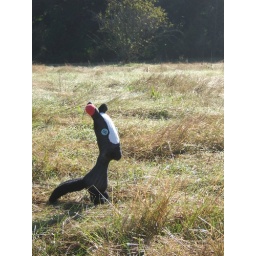
He's out standing in his field